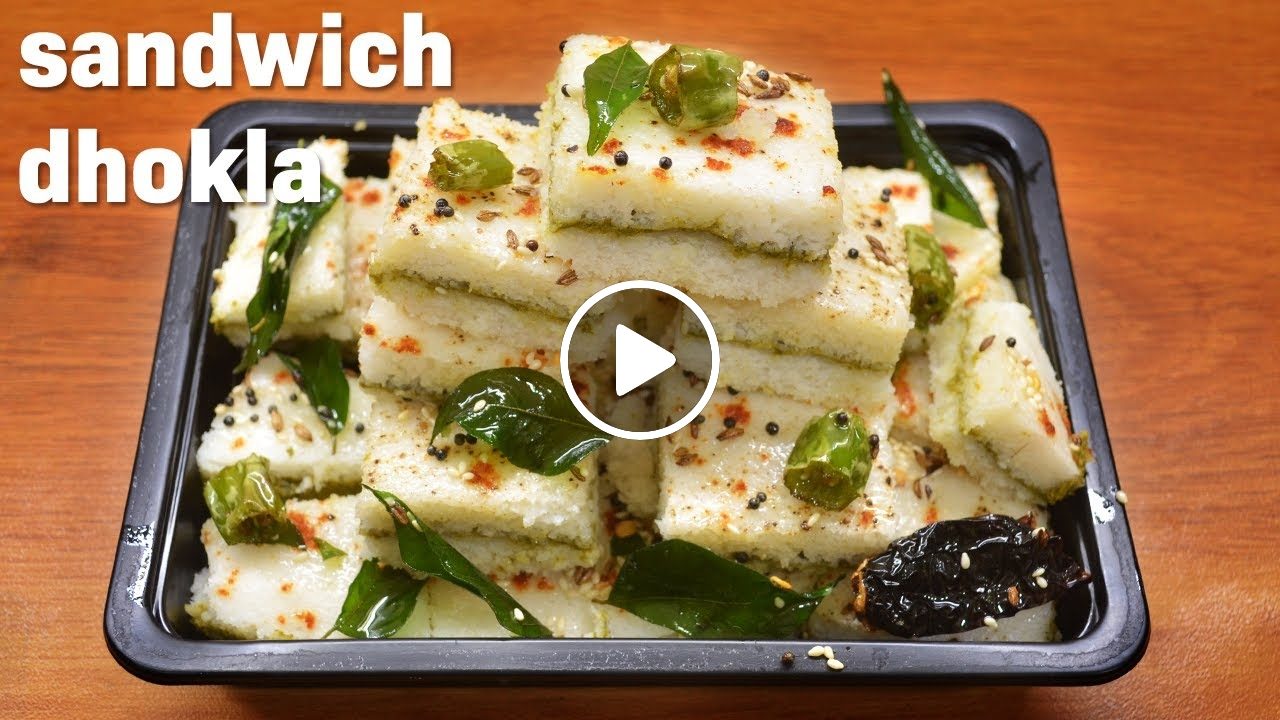
Dish: dhokla